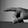
ASL letter: P